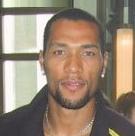
Age: 28